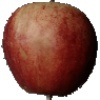
Label: Apple Red 3